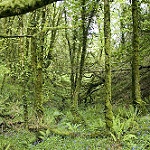
Scene: Outdoor